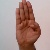
The image shows a hand gesture representing the letter 'B' in Indian Sign Language.